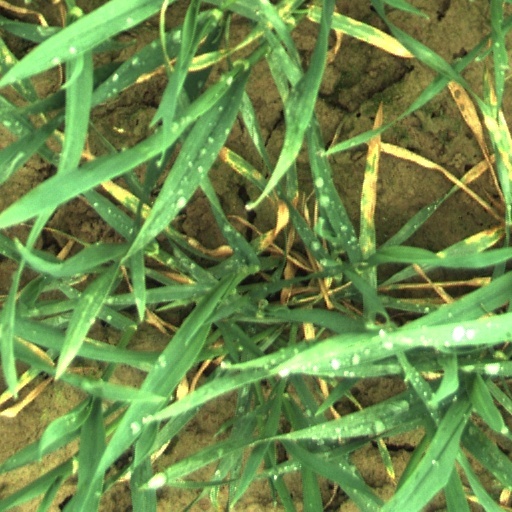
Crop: wheat